Eben C. Smeed

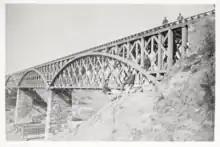
1862 US Military Railroads rebuilding the high bridge across Potomac Creek using Haupt's new design, Adna Anderson seated center-left and Eben C. Smeed seated right.

In 1862, Smeed came to Virginia in the employ of Daniel Stone as a foreman of carpenters. Smeed was superintendent for the pontoon bridge crossing of the Rappahannock on the occasion of General Burnside's ill-fated attack on Fredericksburg.